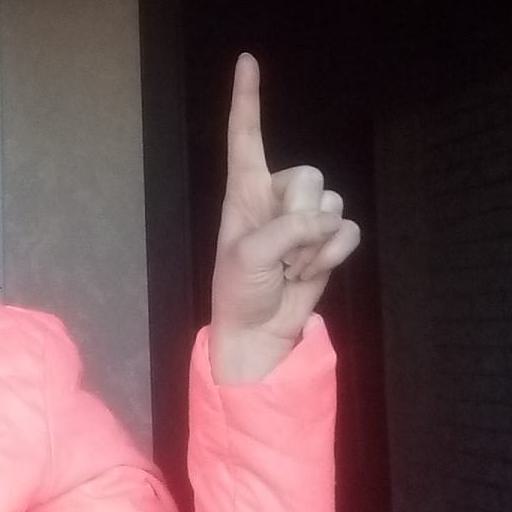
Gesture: one